Theatrum Pictorium

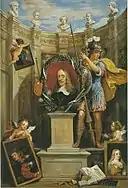
Modello for the frontispiece for the "Theatrum Pictorium", by Teniers

Theatrum Pictorium, or Theatre of Painting, is a short-hand name of a book published in 1660 in Brussels by David Teniers the Younger for his employer, the Archduke Leopold Wilhelm of Austria. It catalogs 243 Italian paintings in the Archduke's collection of over 1300 paintings. The paintings are reproduced by engravings made by various engravers after reduced-size copies (modelli) created by Teniers. David Teniers' brother Abraham Teniers was involved in organizing the publication of the work. A second edition with page numbers was published in 1673.